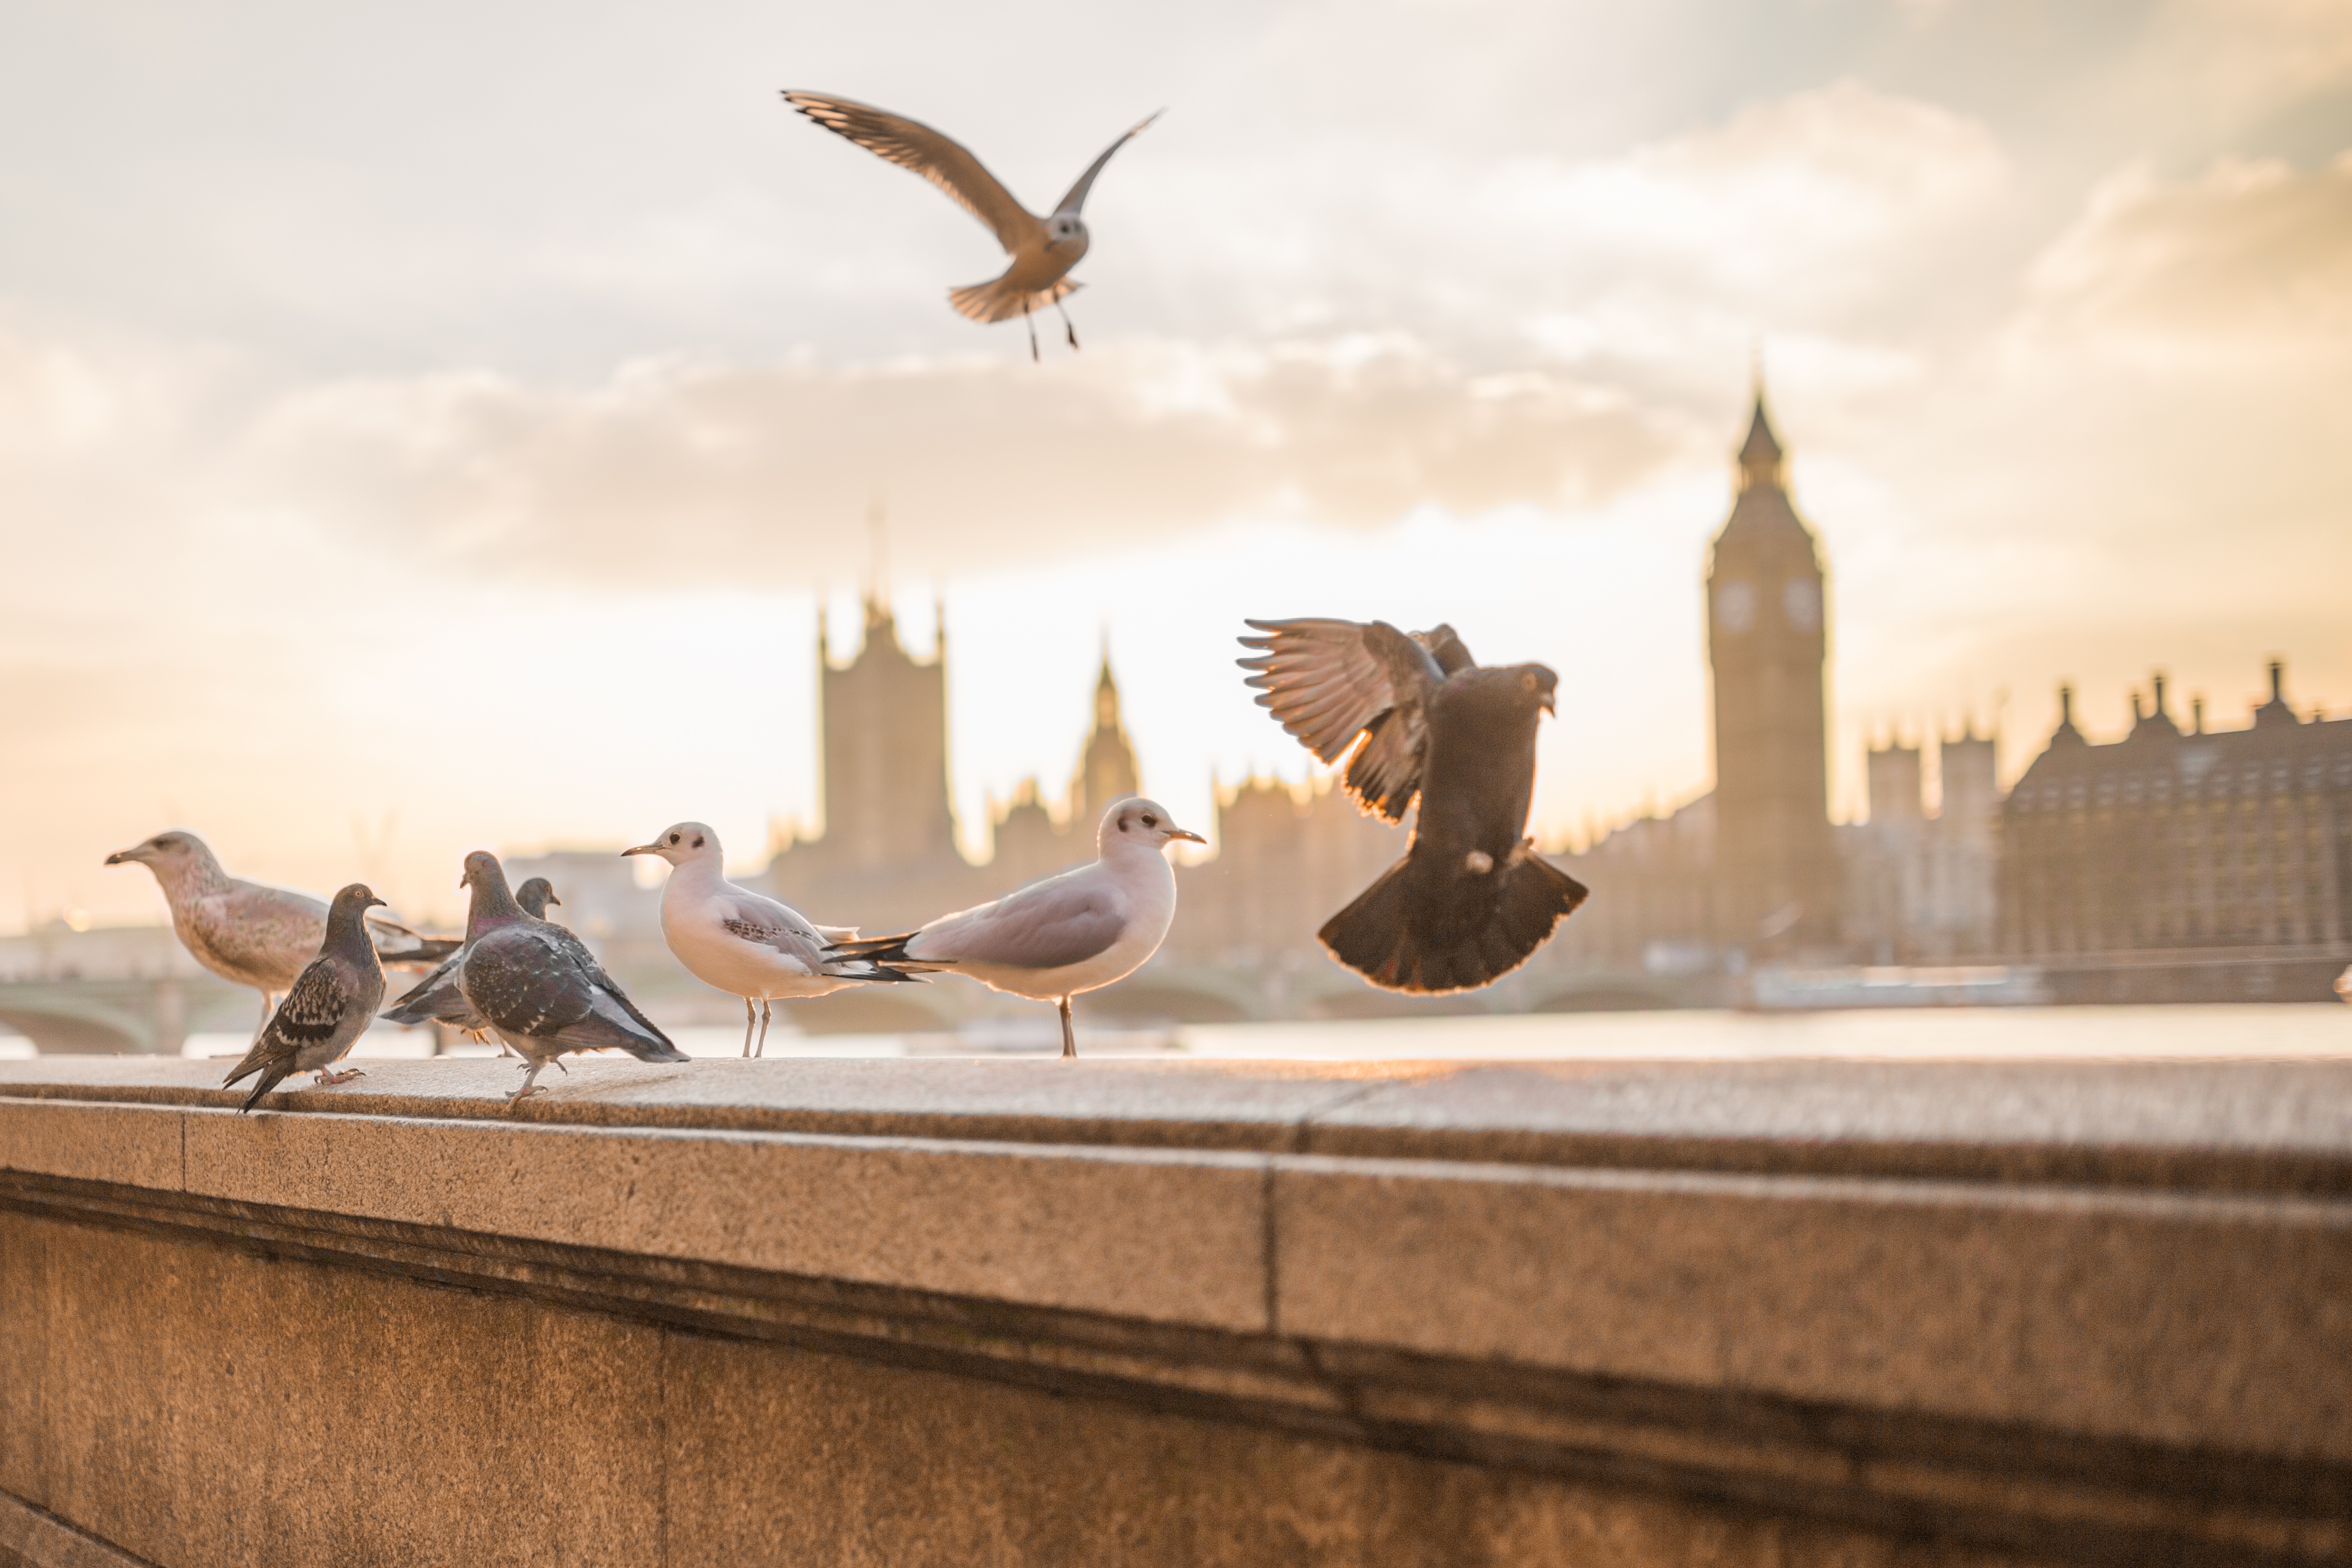
nature, bird, wing, morning, wall, seabird, wildlife, gull, blurred, fauna, big ben, birds, london, pigeons, background, animals, seagulls, abbey, westminster, riverside, doves